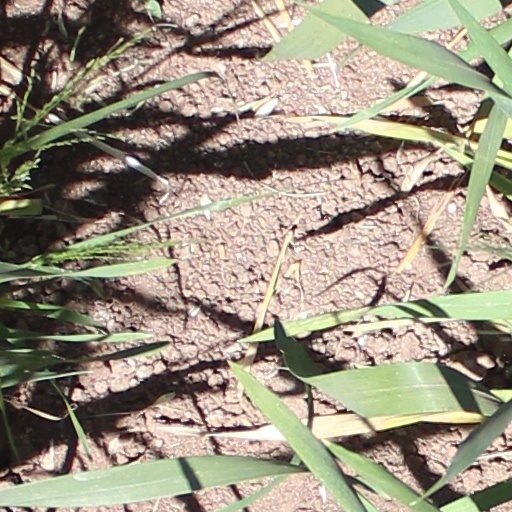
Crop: wheat